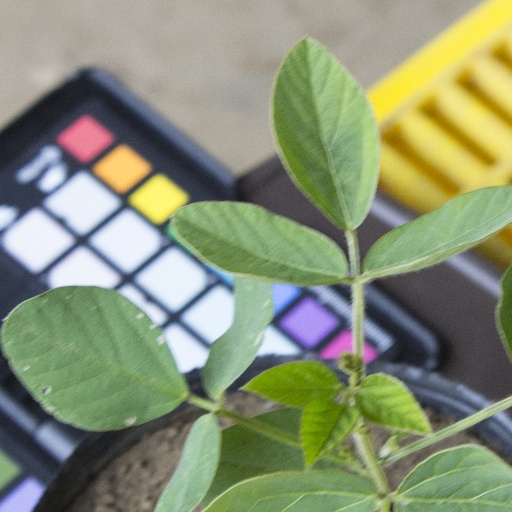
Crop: soybean